SS Op Ten Noort

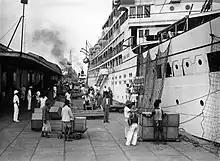
"Op Ten Noort" in the 1930s, probably in Belawan

Her first class cabins each had one or two berths. Her first class public areas included lounges, bars, a smoking room, and a tropical verandah. In 1933 part of her first class accommodation was converted into two two-person de luxe suites with a lounge, bedroom, two bathrooms, and private deck (veranda). She had 18 second class cabins, which had either two or four berths. Deck passengers were accommodated on her tweendeck, which had a lounge and a cafeteria.